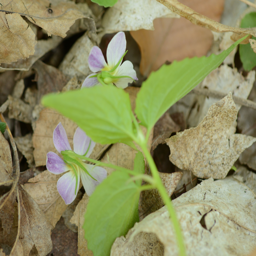
the backs of the flowers are tinged with violet